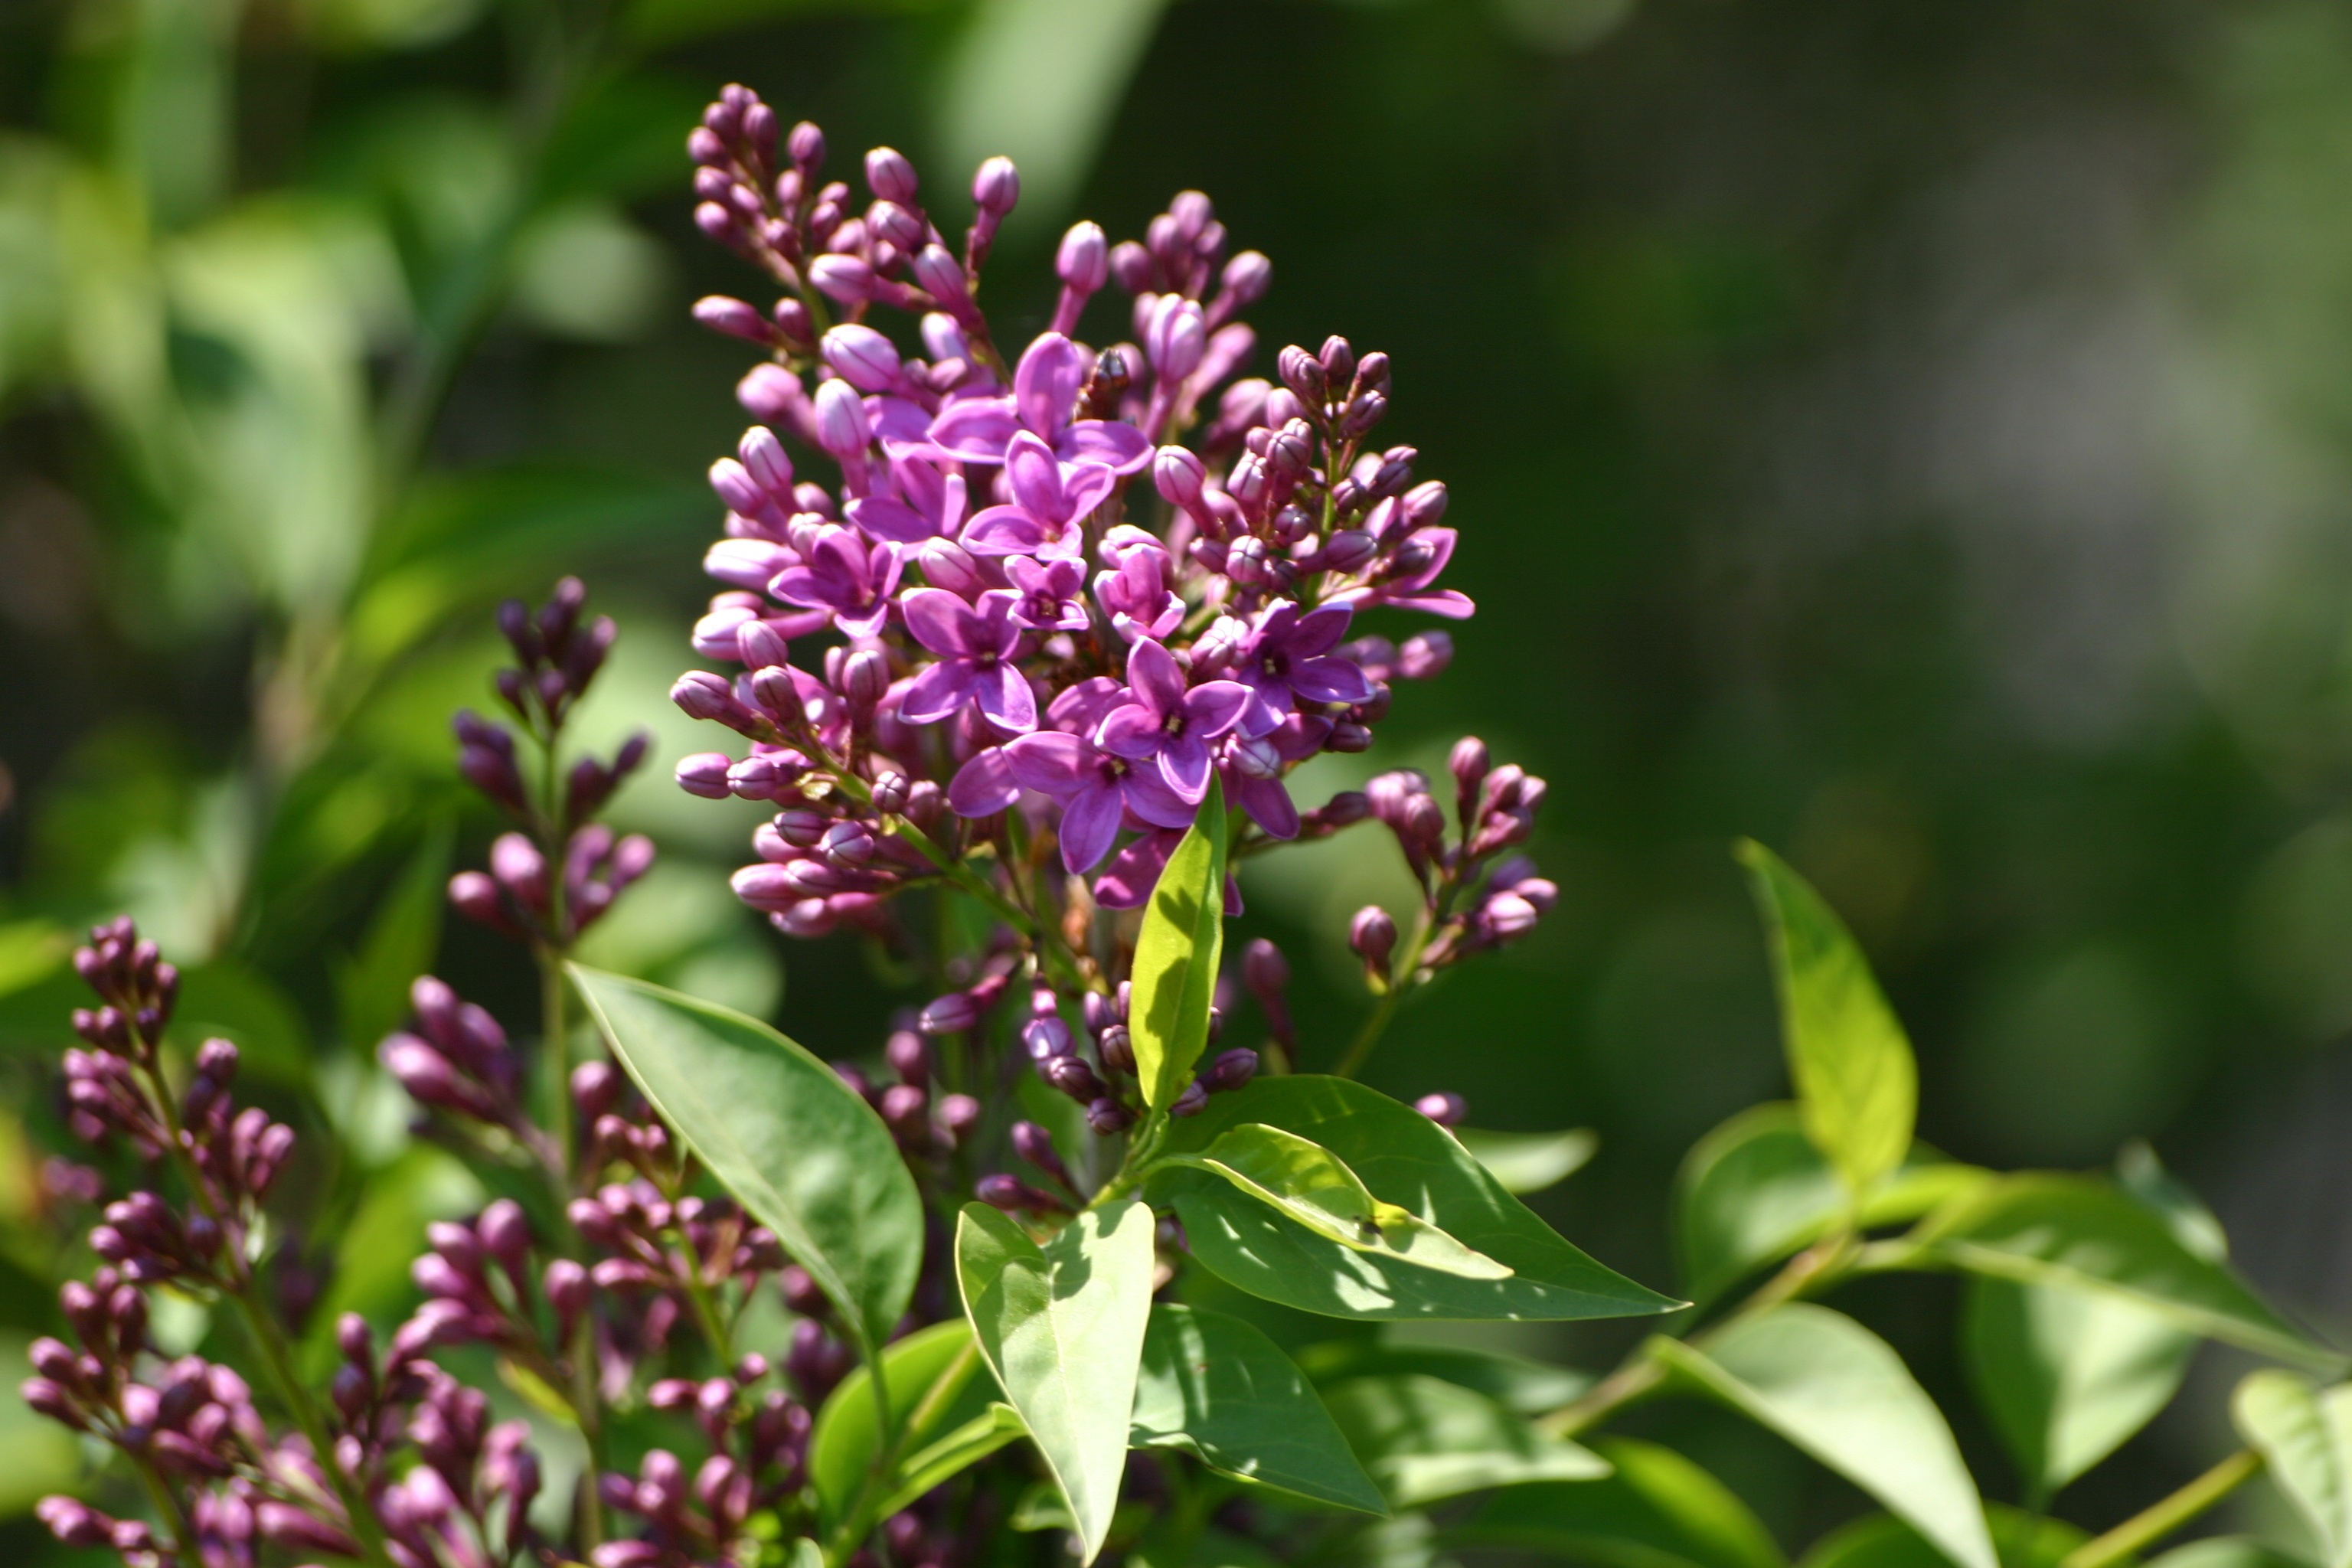
blossom, plant, flower, spring, herb, produce, botany, flora, wildflower, flowers, shrub, violet, lilac, macro photography, flowering plant, land plant